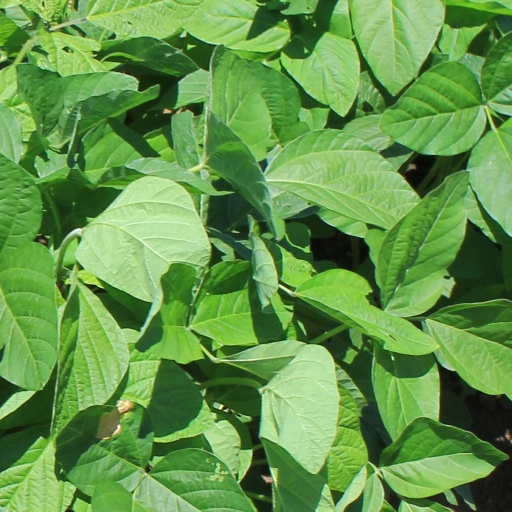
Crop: soybean